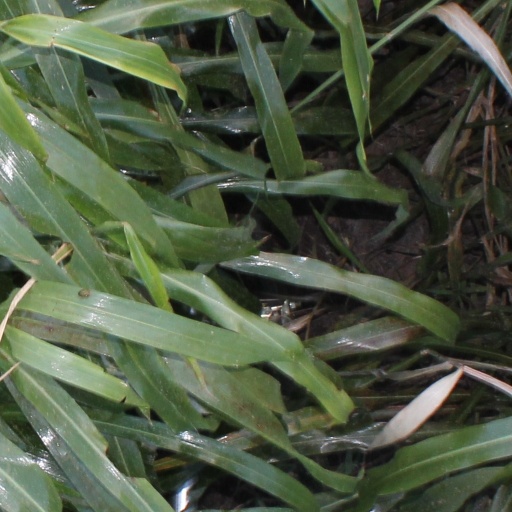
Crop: sorghum